Italian diaspora

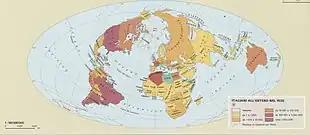
Italians abroad in 1930

The Italian community in Belgium is very well integrated into Belgian society. The Italo-Belgians occupy roles of the utmost importance; the Queen of Belgium Paola Ruffo di Calabria or the former Prime Minister Elio Di Rupo are examples. According to official statistics from AIRE (Register of Italians residing abroad), in 2012 there were approximately 255,000 Italian citizens residing in Belgium (including Belgians with dual citizenship). According to data from the Italian consular registers, it appears that almost 50,000 Italians in Belgium (i.e. more than 25%) come from Sicily, followed by Apulia (9.5%), Abruzzo (7%), Campania (6.5%), and Veneto (6%). There are about 450,000 (about 4% of the total Belgian population) people of Italian origin in Belgium. The community of Belgians of Italian descent is said to be 85% concentrated in Wallonia and in Brussels. More precisely, 65% of Belgians of Italian descent live in Wallonia, 20% in Brussels and 15% in the Flemish Region.